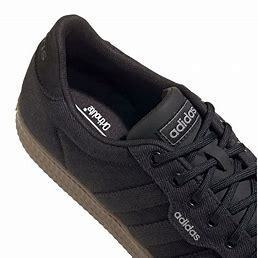
Brand: Adidas
Model: Daily 3